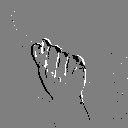
ASL letter: t